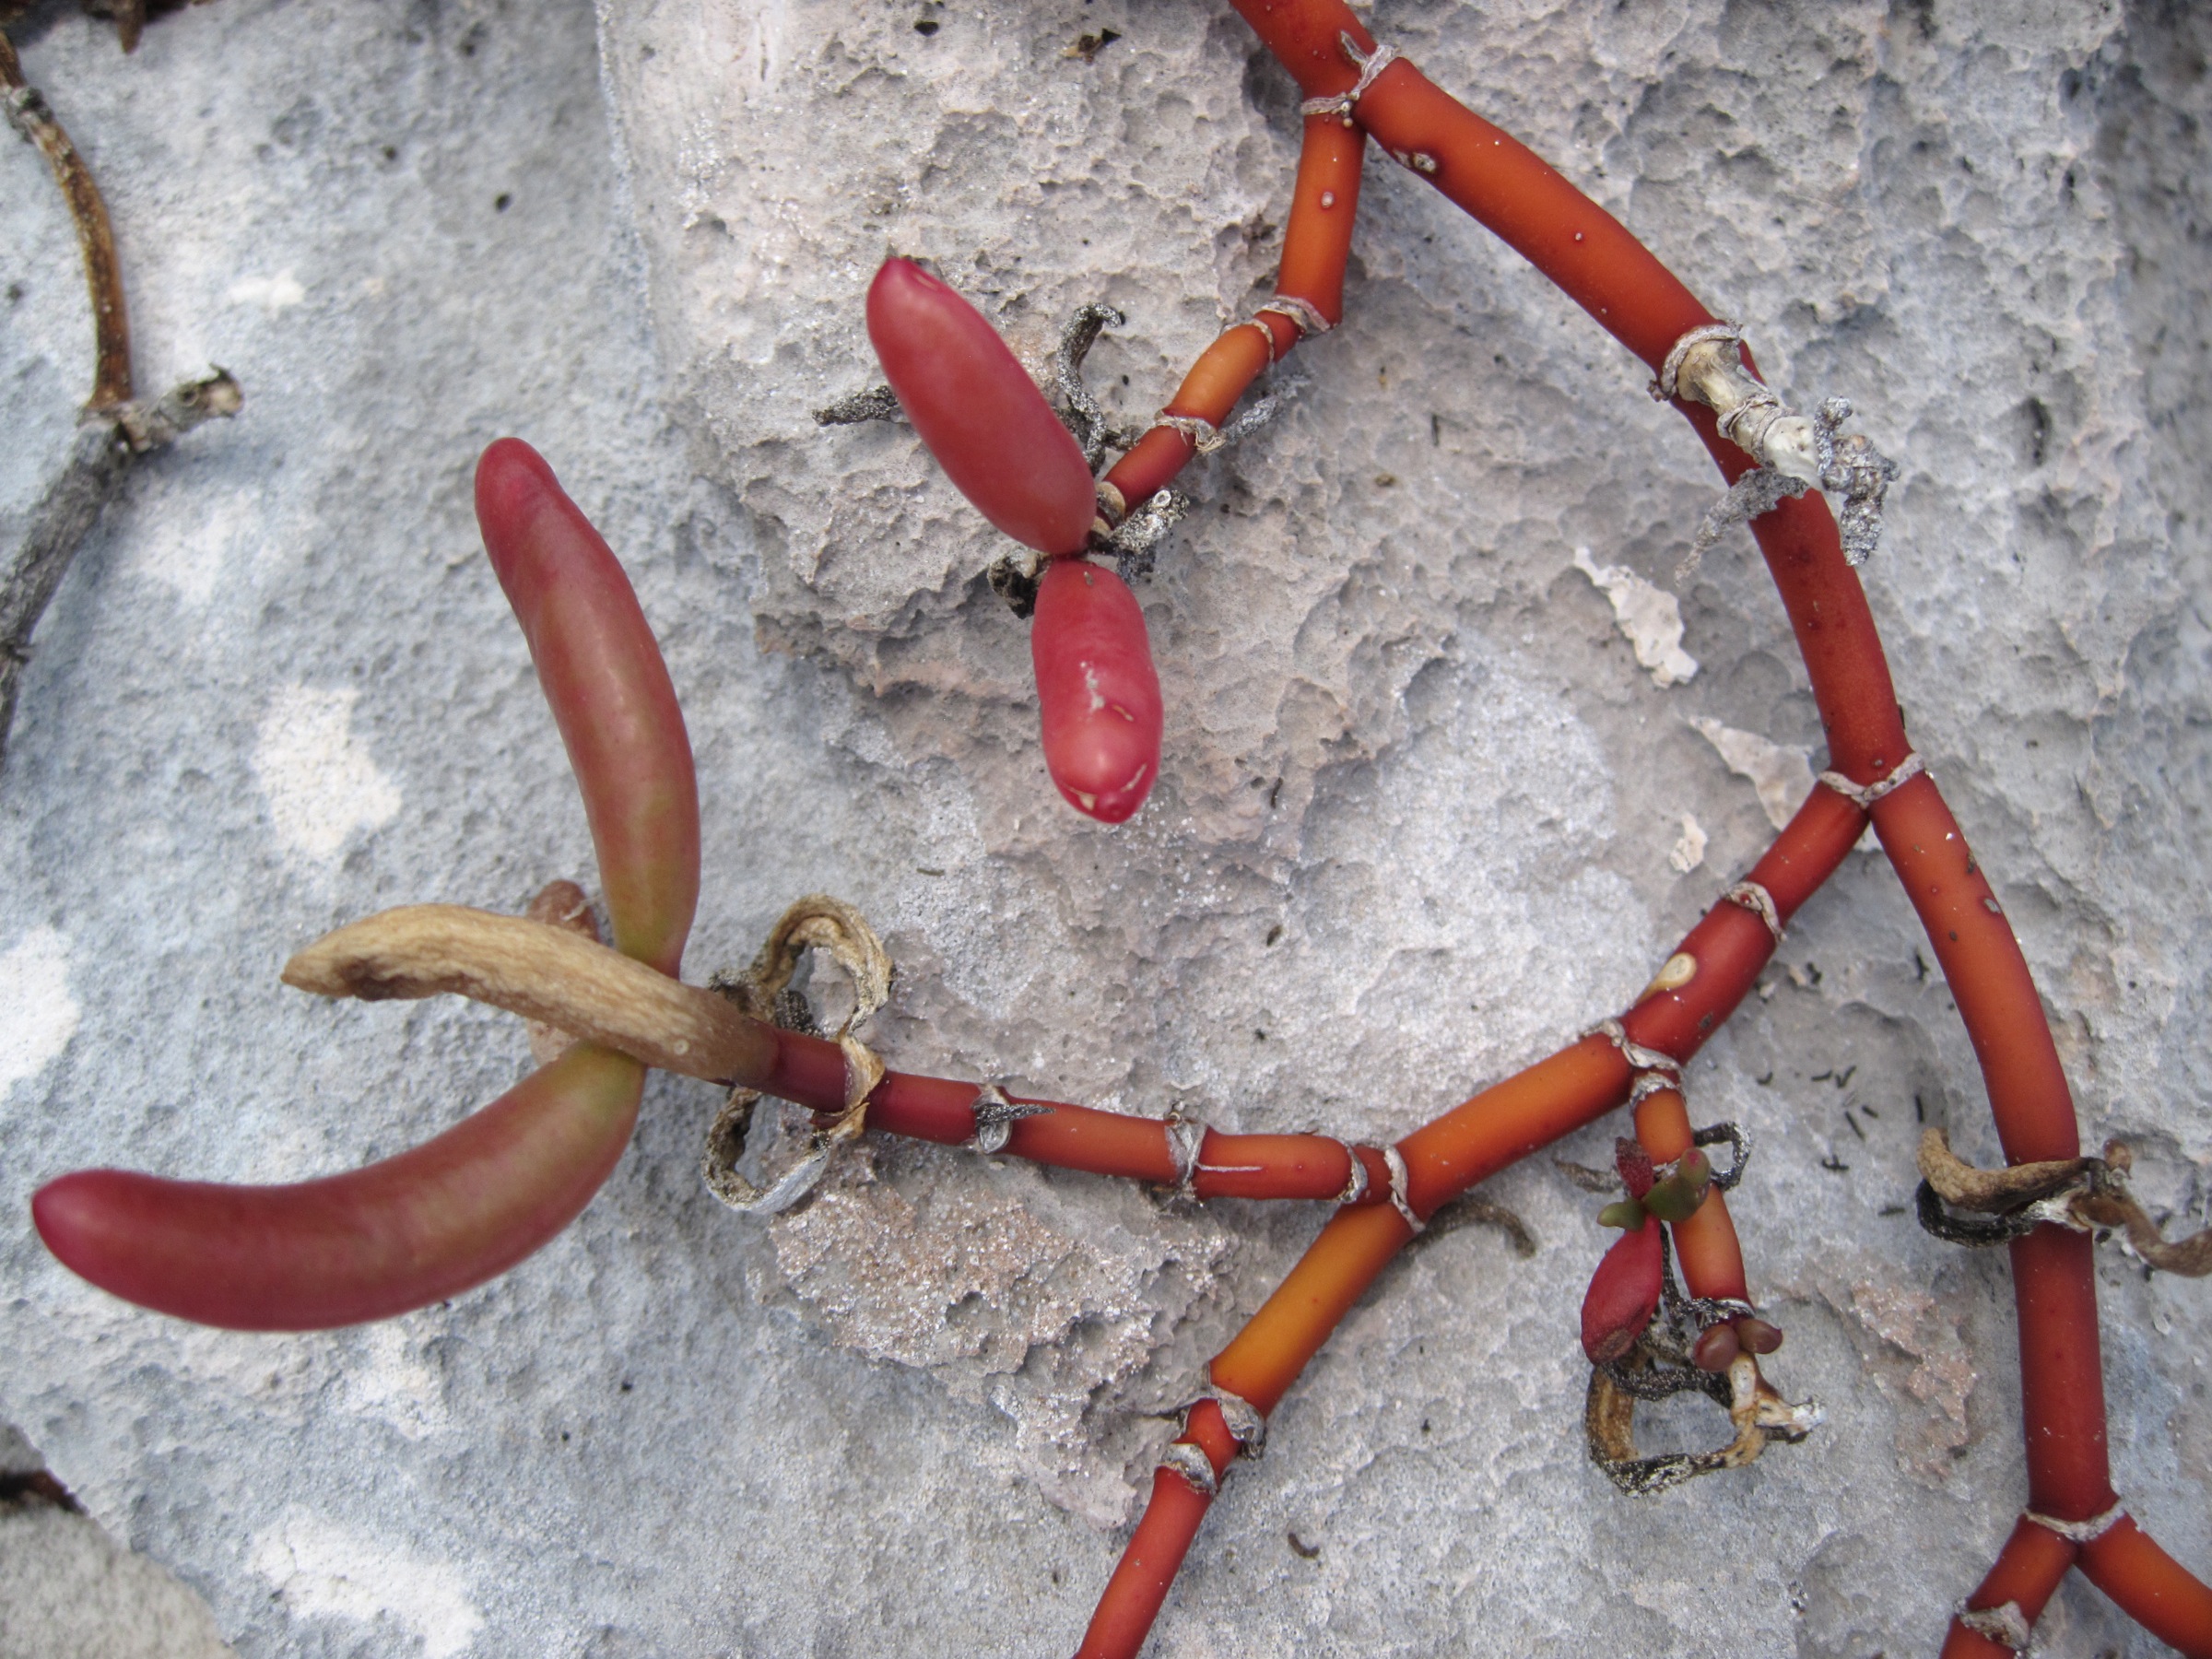
red, rein, bridle, bahamas, halter